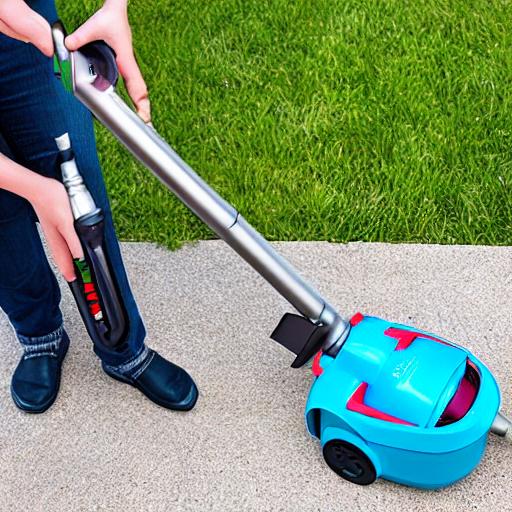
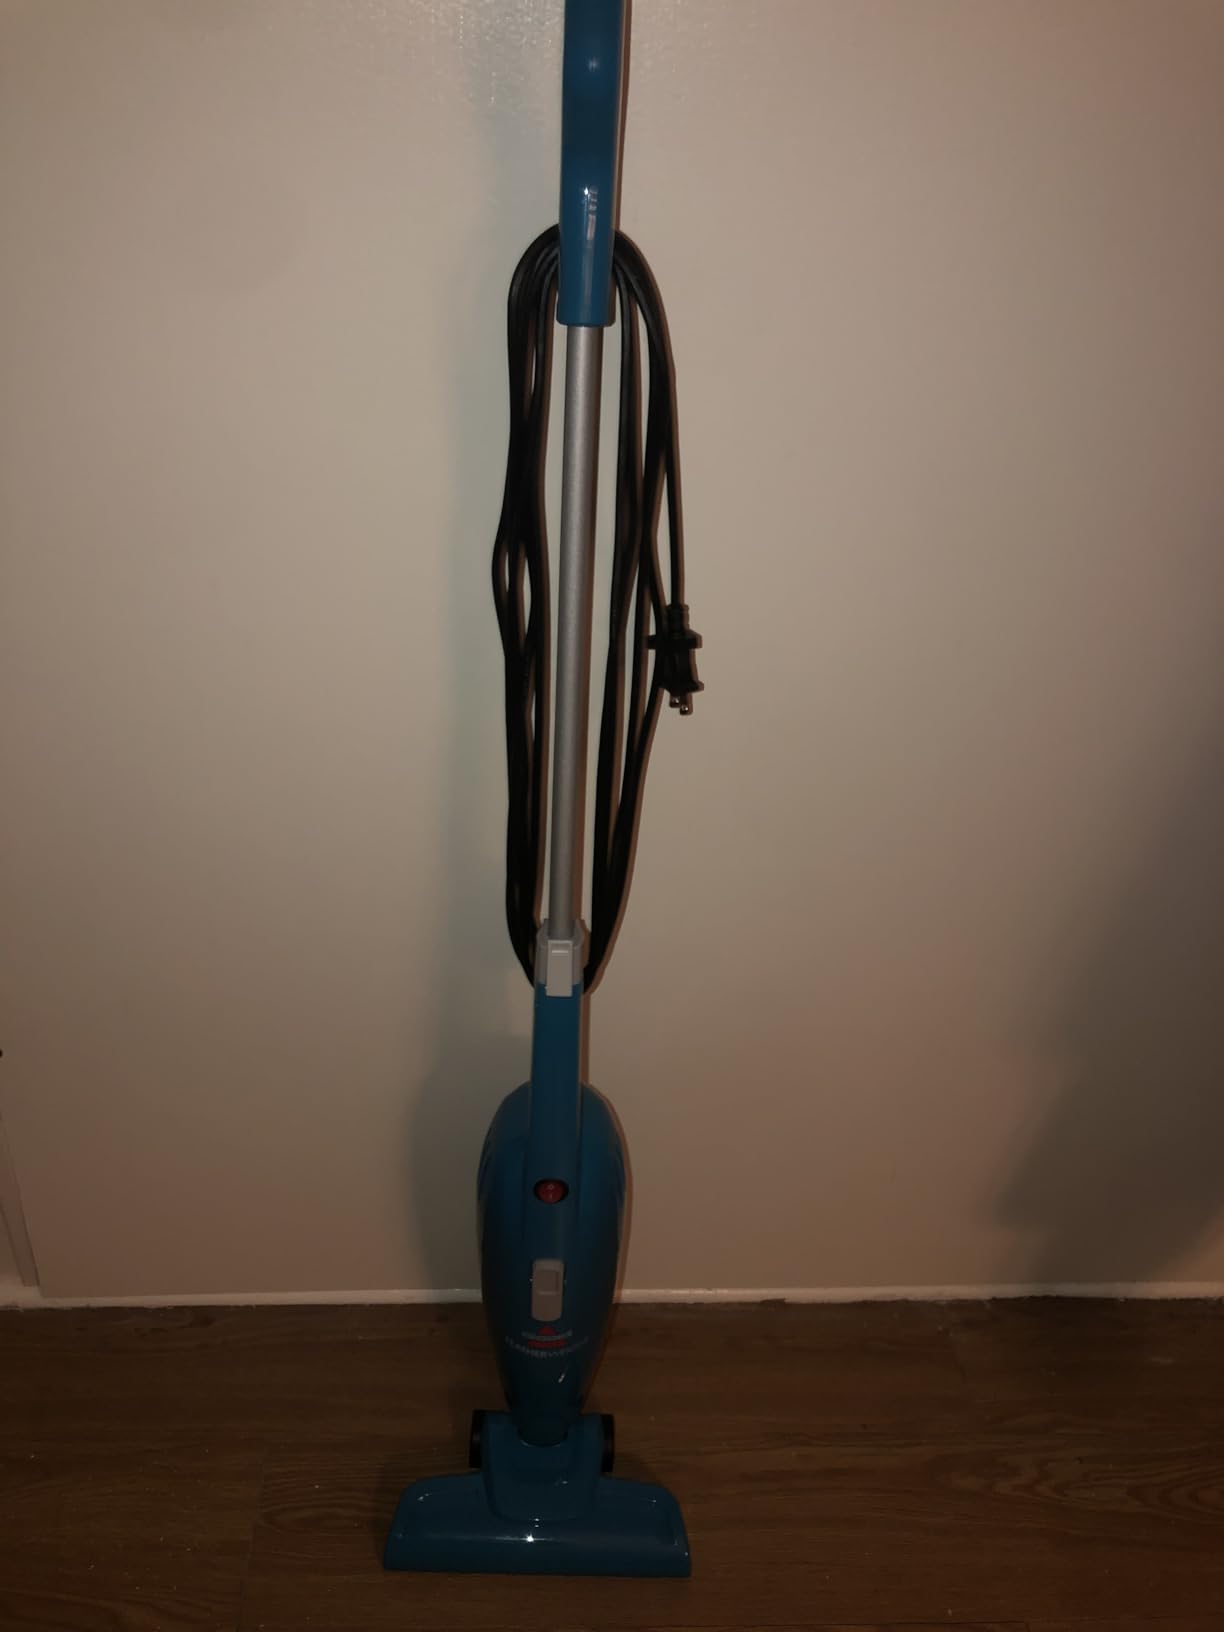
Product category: items_vacuum
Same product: no